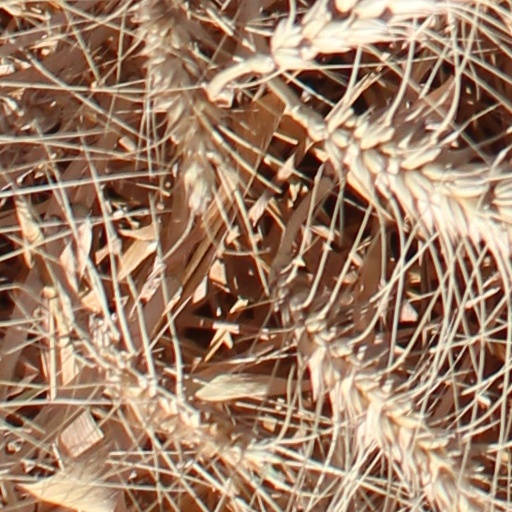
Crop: wheat